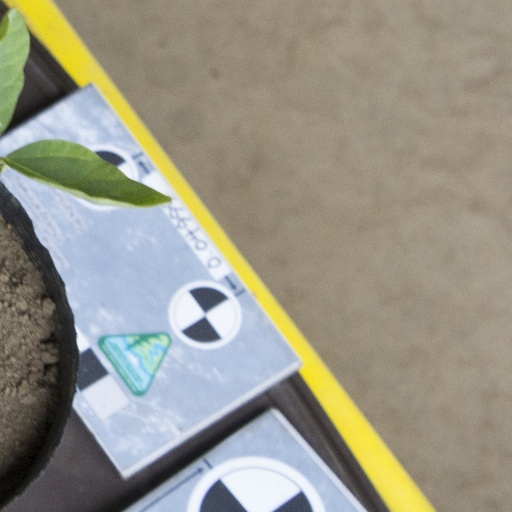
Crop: soybean